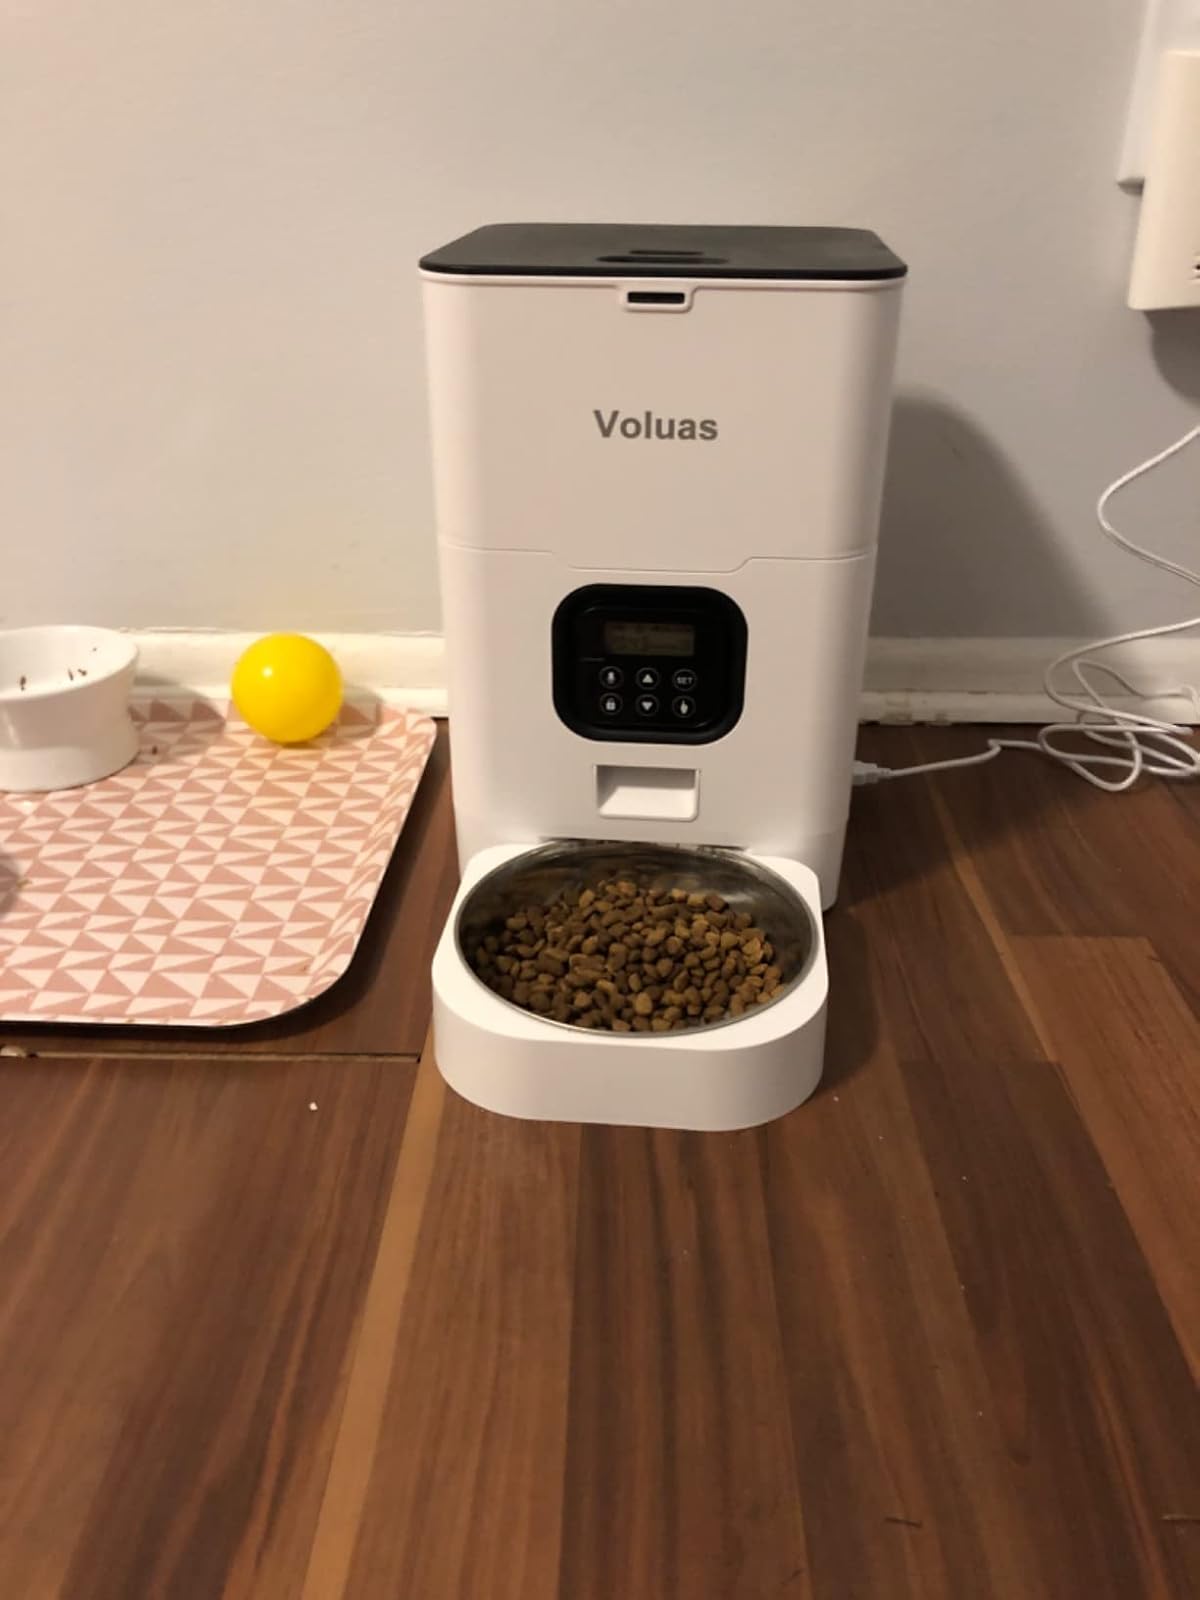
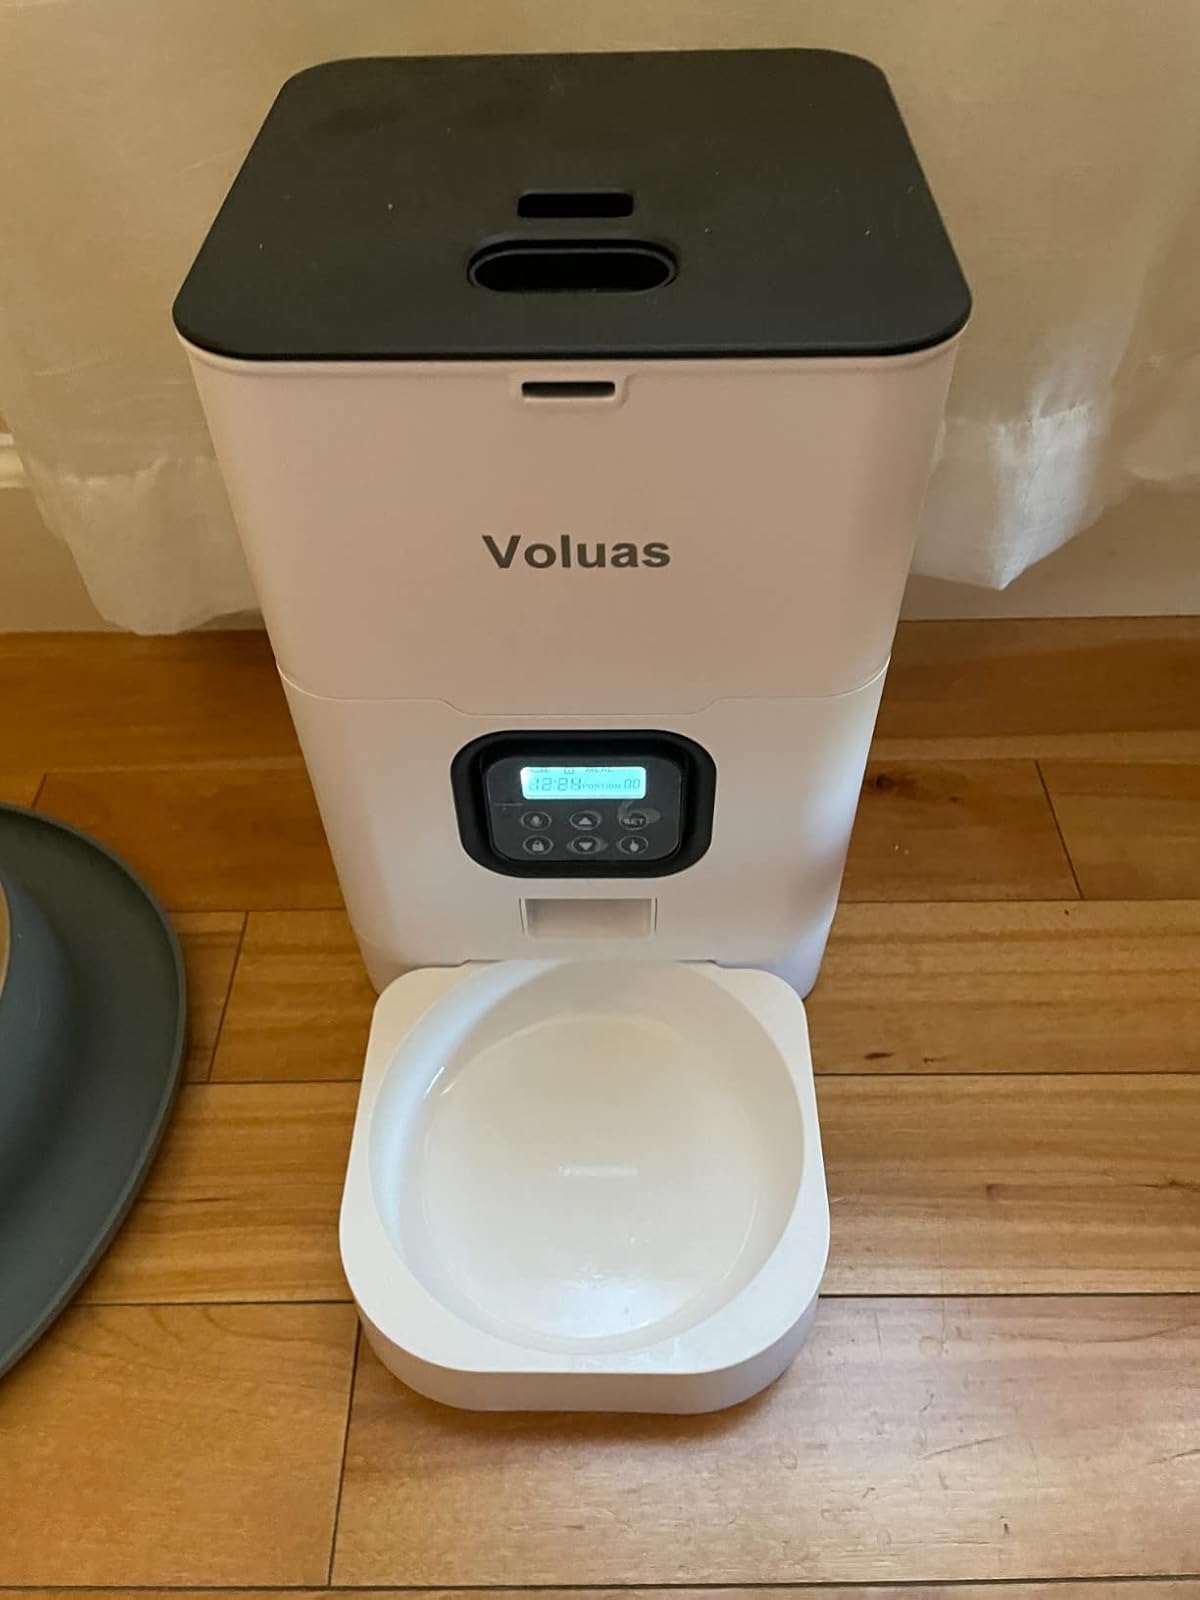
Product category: items_feeder
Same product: yes